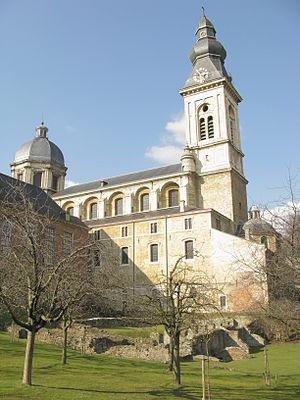
Cet article présente la liste des abbayes en Belgique, et reprend, pour chaque abbaye passée ou actuelle, sur le territoire de la Belgique, sa localisation précise, la date et les circonstances de sa fondation, son ordre religieux de rattachement et la situation actuelle de l'abbaye.